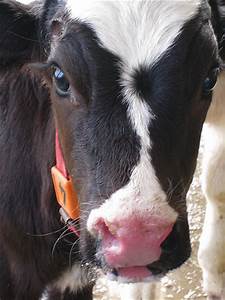
Label: cow